Marcello Thedford

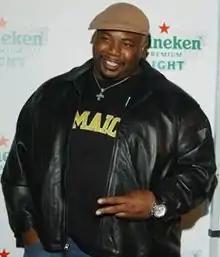

Marcello Thedford is an American film actor, television actor and power lifter known for his roles as Kelvin "Buffalo" James on the ESPN dramatic series "Playmakers", Semi in "Employee of the Month", and in eight episodes of "ER" as Leon, Dr. Greg Pratt's mentally challenged brother.